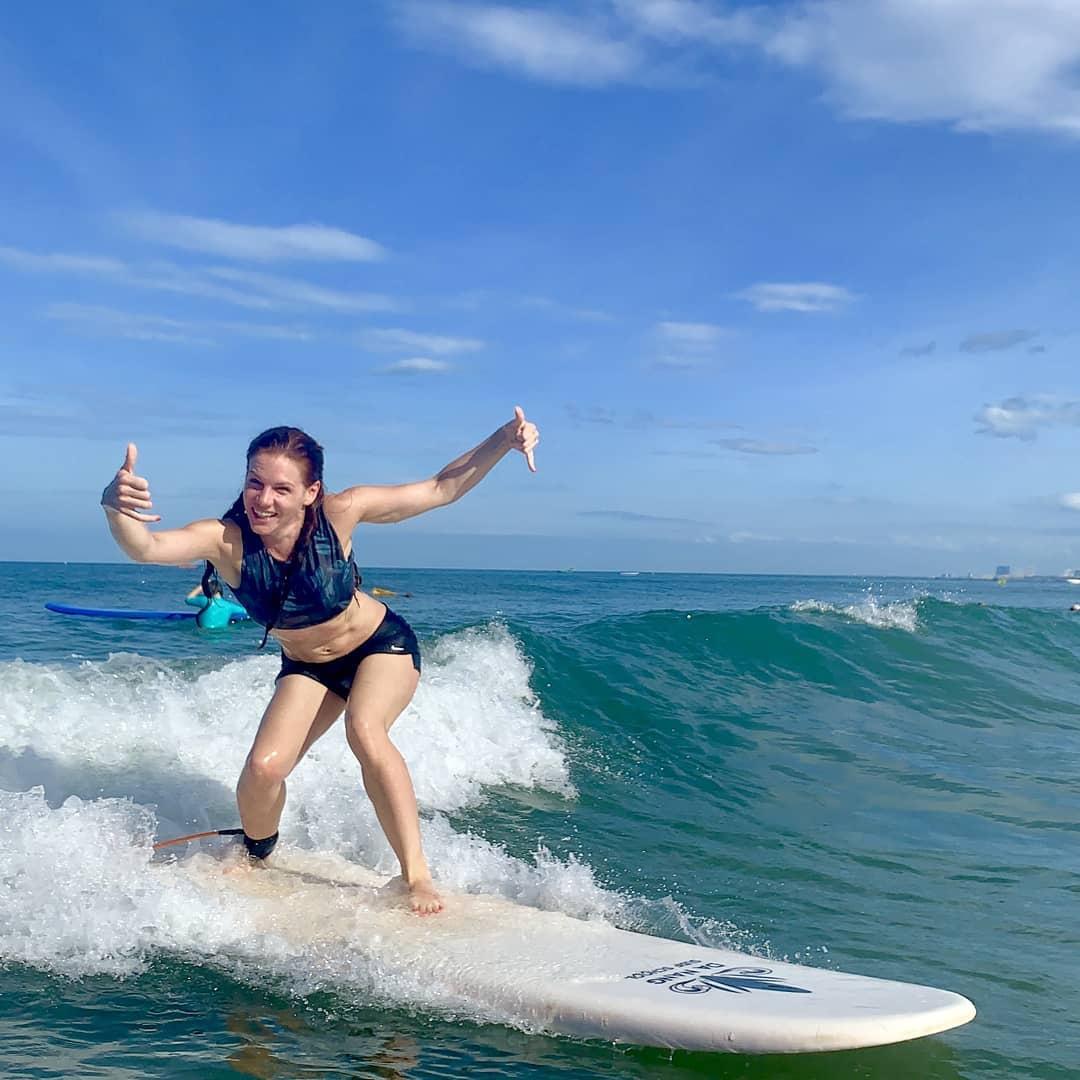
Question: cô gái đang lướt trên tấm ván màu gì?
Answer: màu trắng